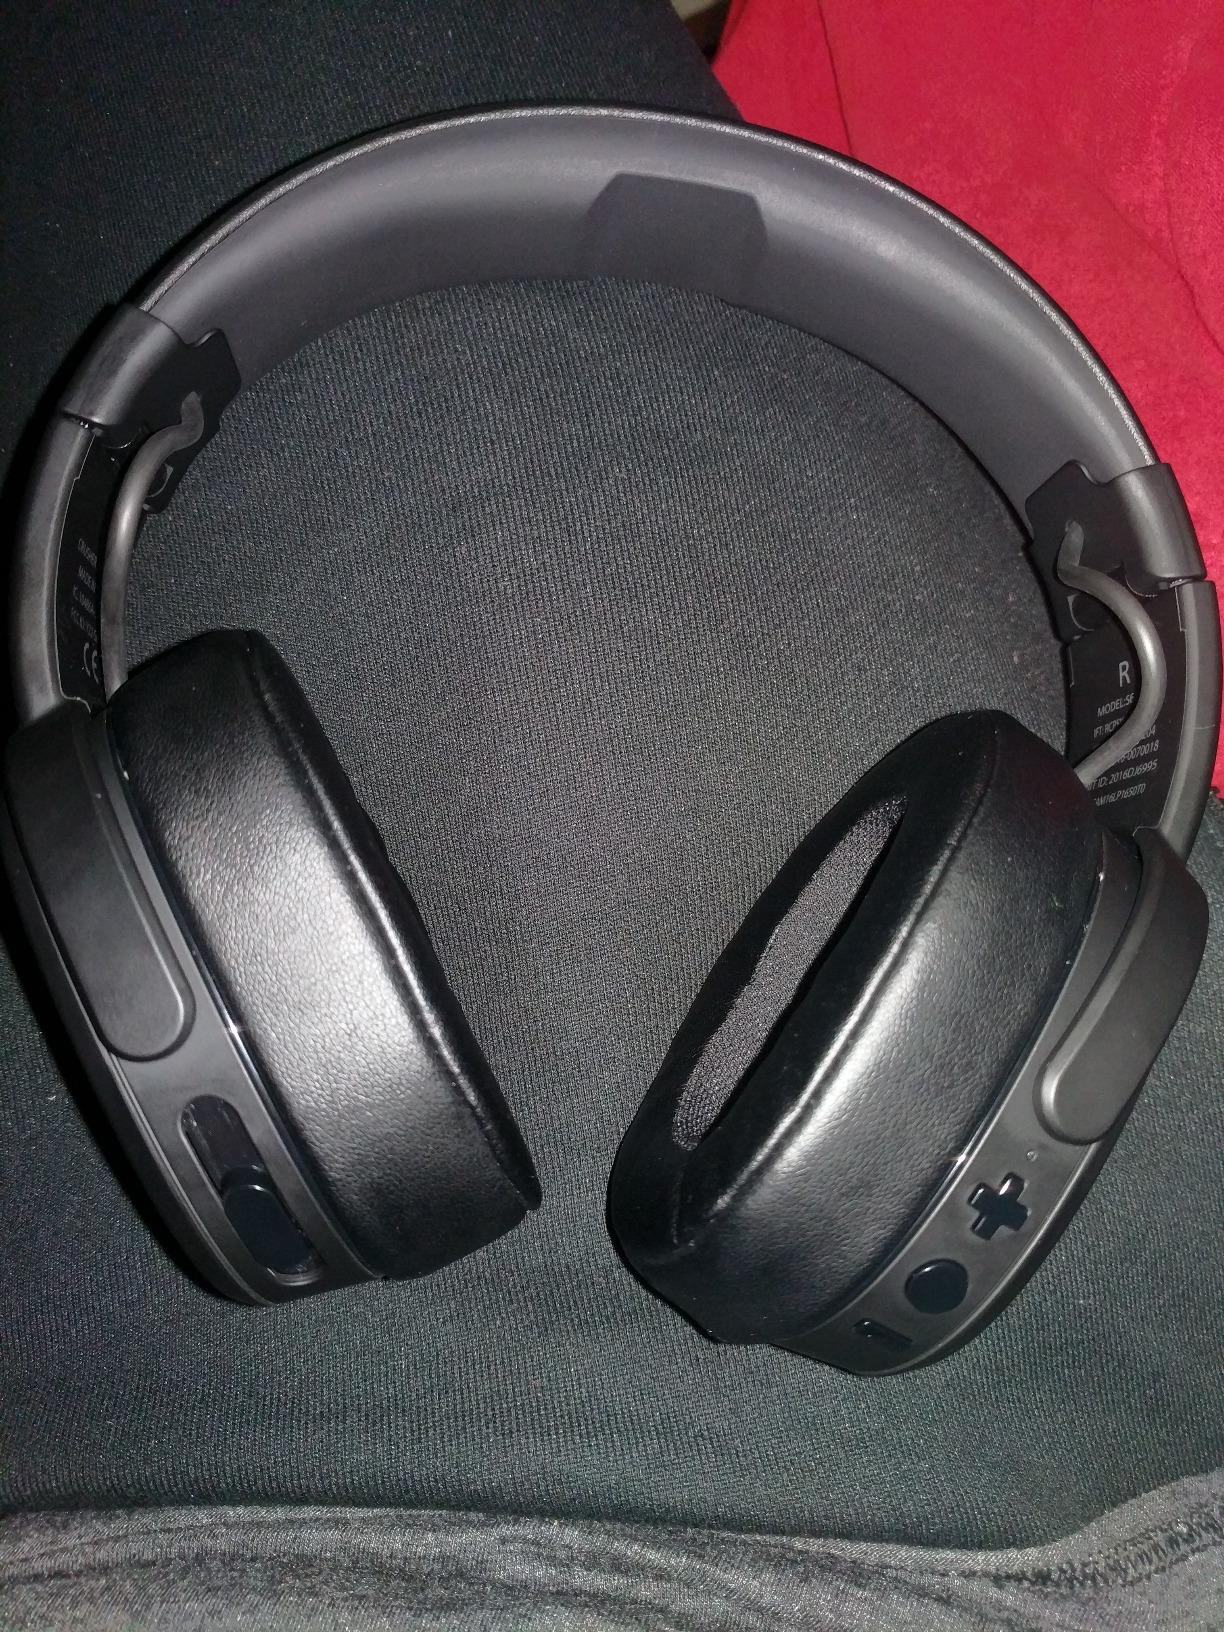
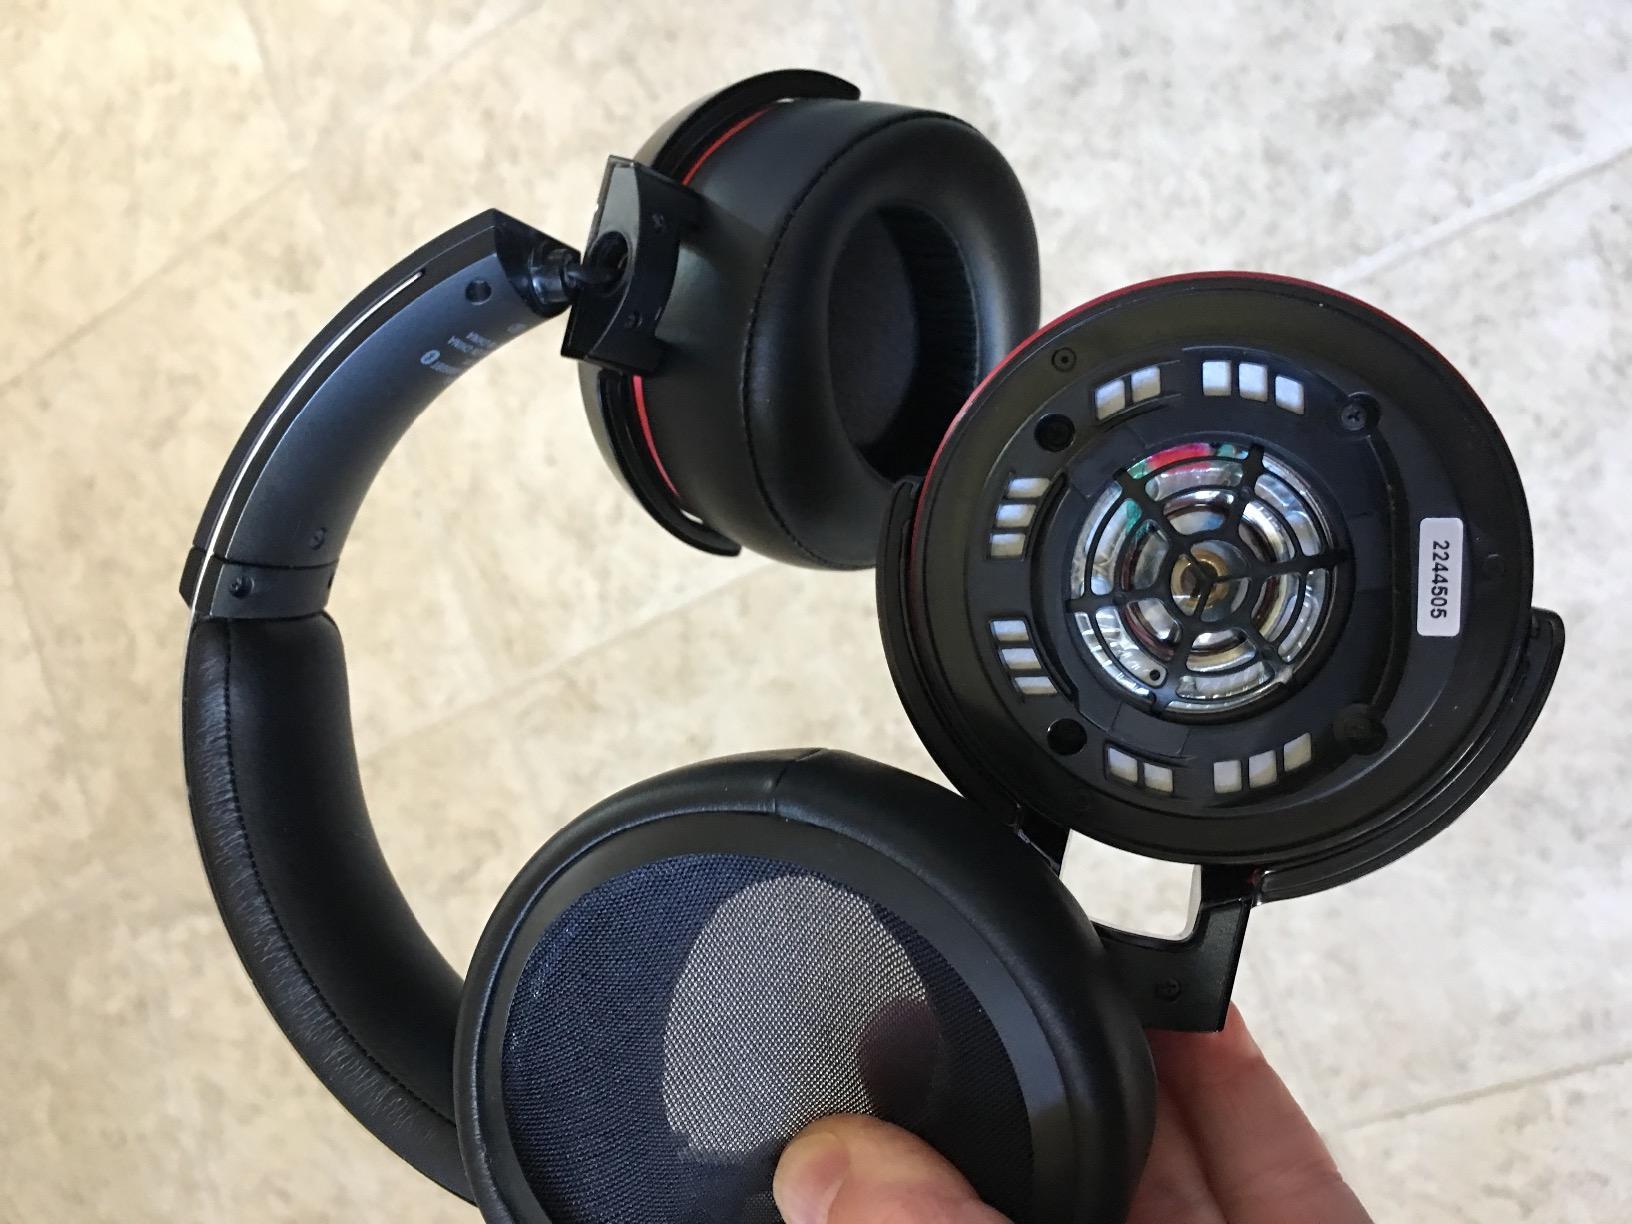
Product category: headphones
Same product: no